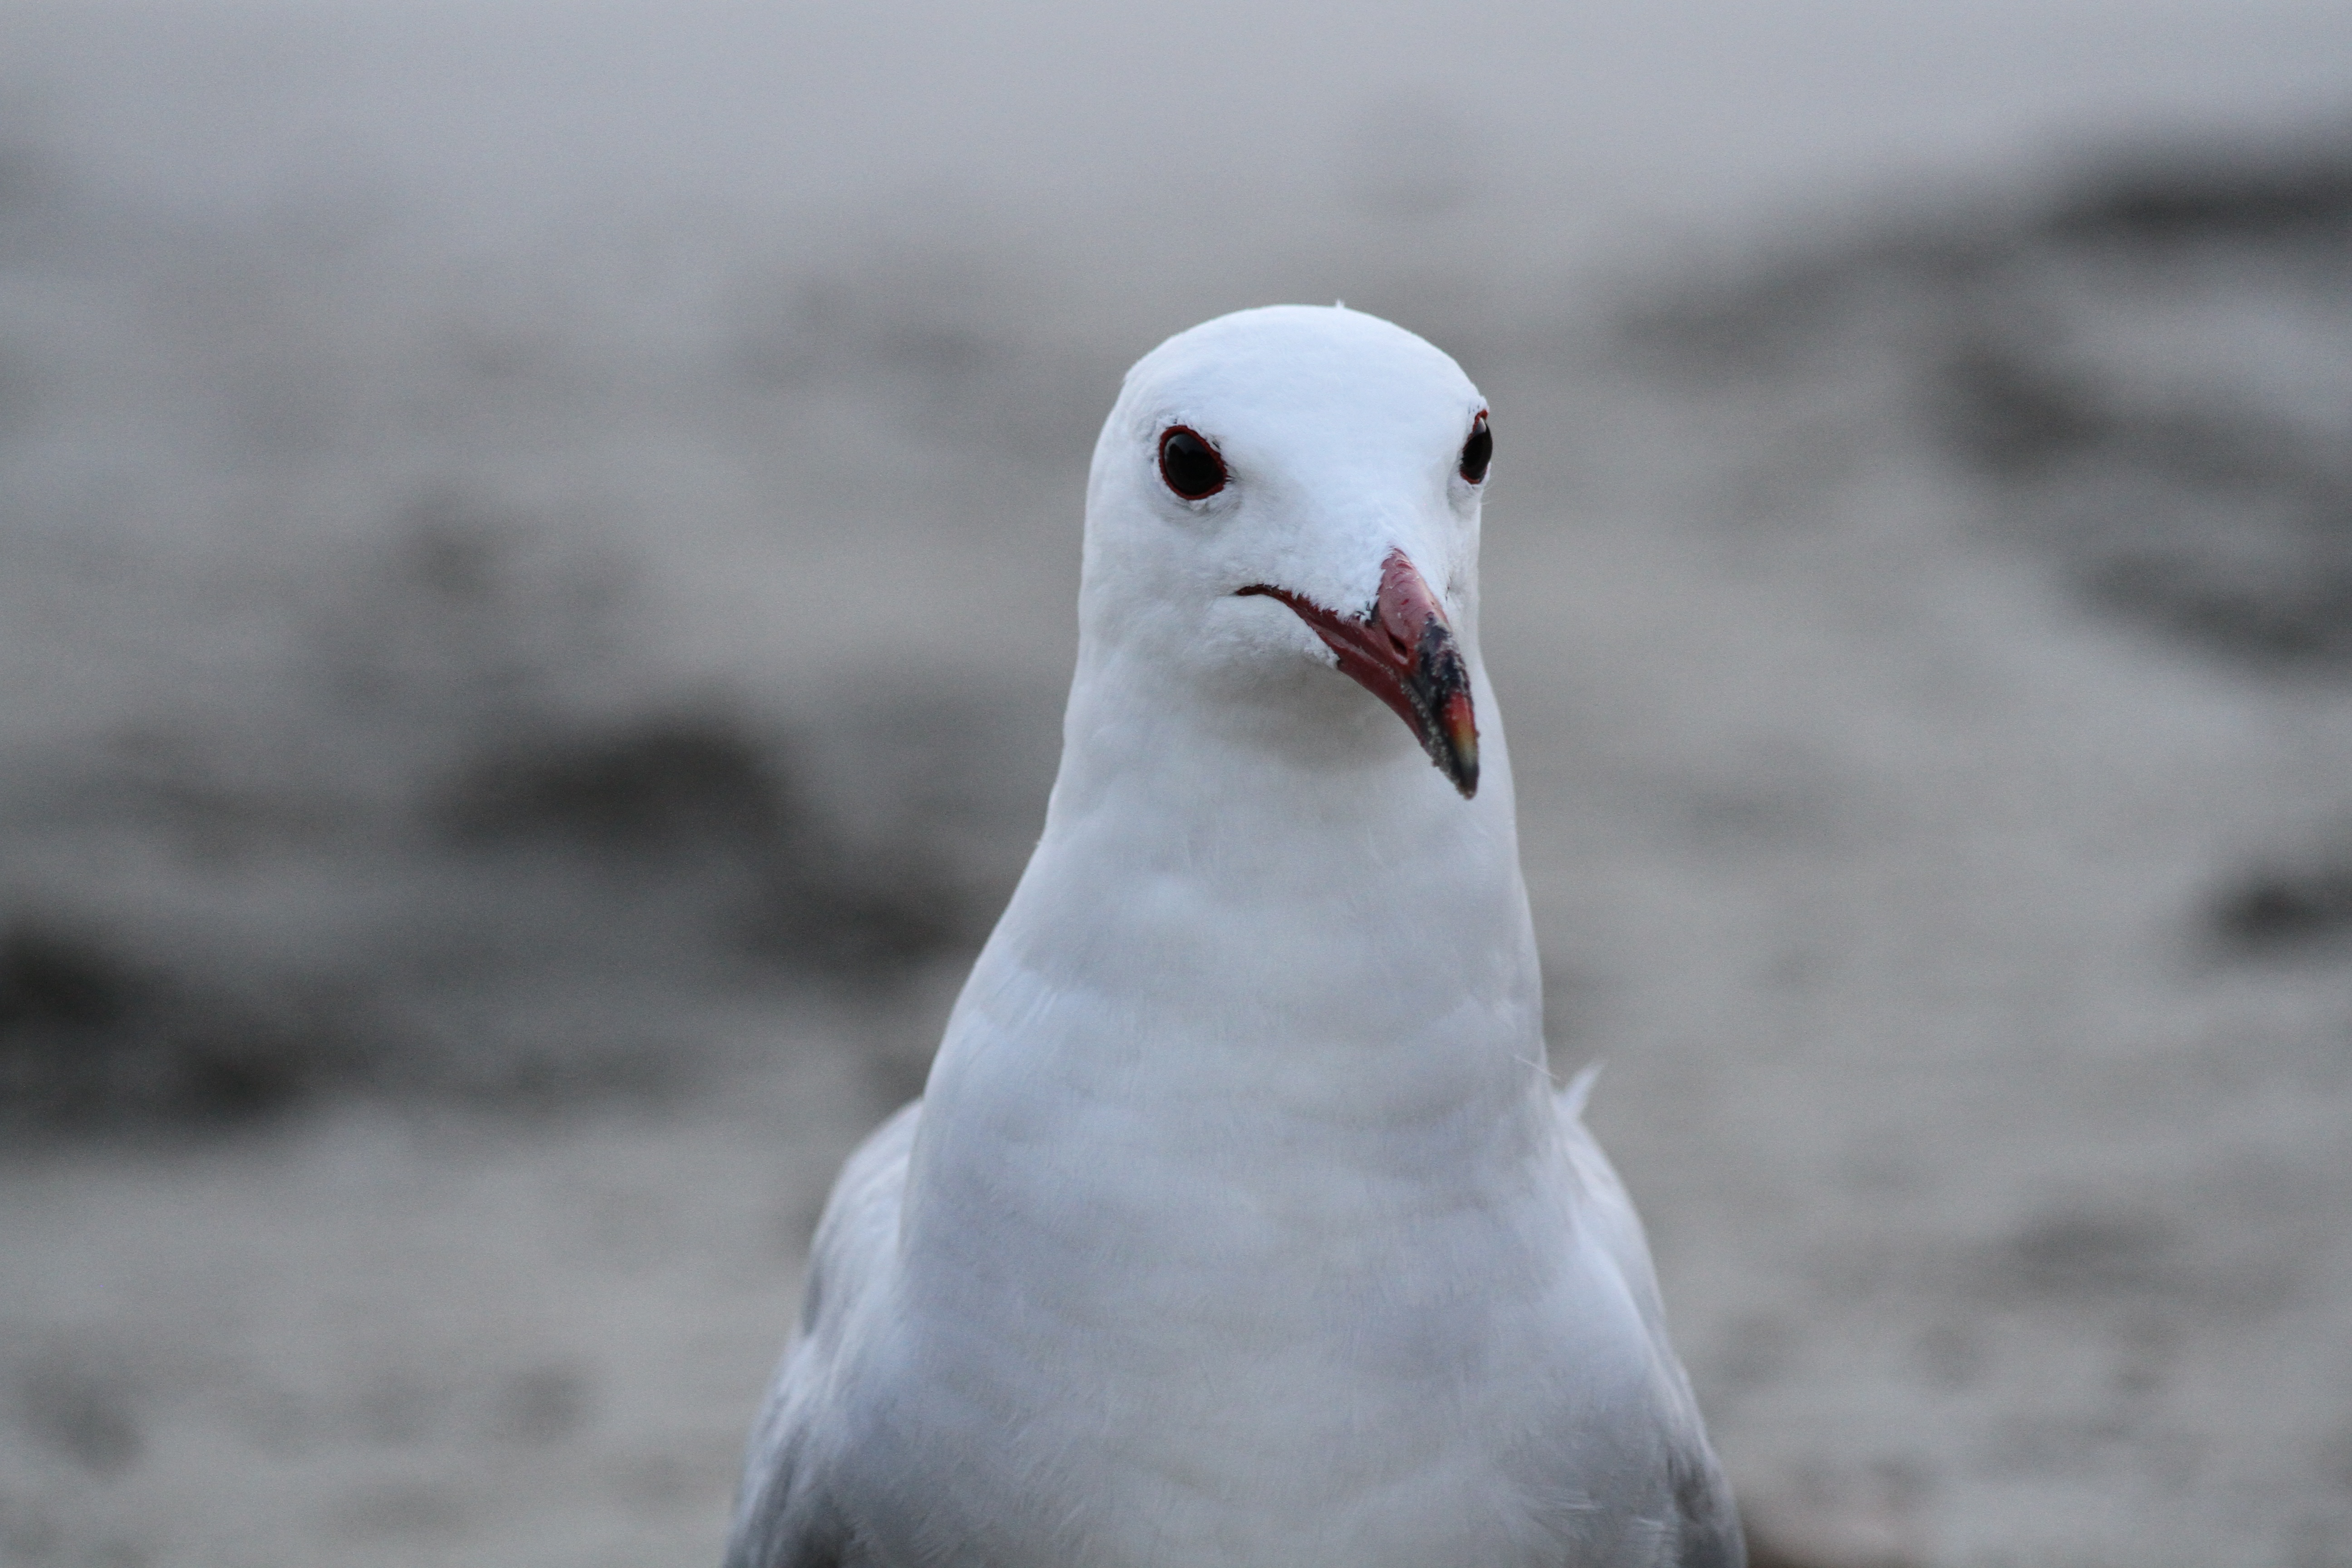
sea, bird, white, seabird, seagull, wildlife, gull, beak, fauna, close up, vertebrate, ave, albatross, animal portrait, charadriiformes, european herring gull, pigeons and doves, stock dove